Convention of Royal Burghs

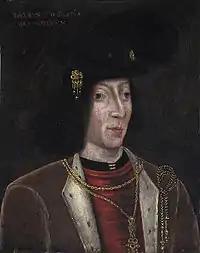
King James III

The growing importance of the Convention can be traced through the reign of James III (r.1460-88) when the burghs contributed one fifth of the total sum of national taxation granted by Parliament. From 1455 onwards, Parliament was attended on average by 16 burghs, rising to 22 in 1469, 23 in 1471 and 33 by the end of the reign in 1488. Geographical representation also widened and meetings became more frequent. The (c. 17) ordained that commissioners of all burghs should meet annually to deal with matters of common concern.